Theodore Watts-Dunton

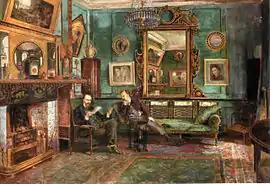
"Rossetti and Watts-Dunton at 16 Cheyne Walk" by Henry Treffry Dunn

Watts-Dunton had considerable influence as the friend of many of the leading men of letters of his time; he enjoyed the confidence of Tennyson and contributed an appreciation of him to the authorised biography. He was in later years Dante Gabriel Rossetti's most intimate friend (Rossetti made a portrait of Watts in pastel in 1874). In 1879 Swinburne's alcoholic dysentery so alarmed him that he moved the poet into his semi-detached home, The Pines, 11 Putney Hill, Putney, which they shared for nearly thirty years until Swinburne's death in 1909.